Operation Sleeping Bag

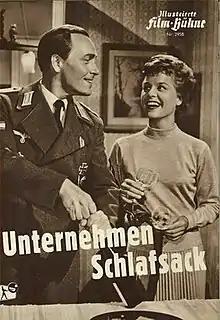
German film poster

Operation Sleeping Bag (German: Unternehmen Schlafsack) is a 1955 West German comedy war film directed by Arthur Maria Rabenalt and starring Eva Ingeborg Scholz, Paul Klinger and Karlheinz Böhm.